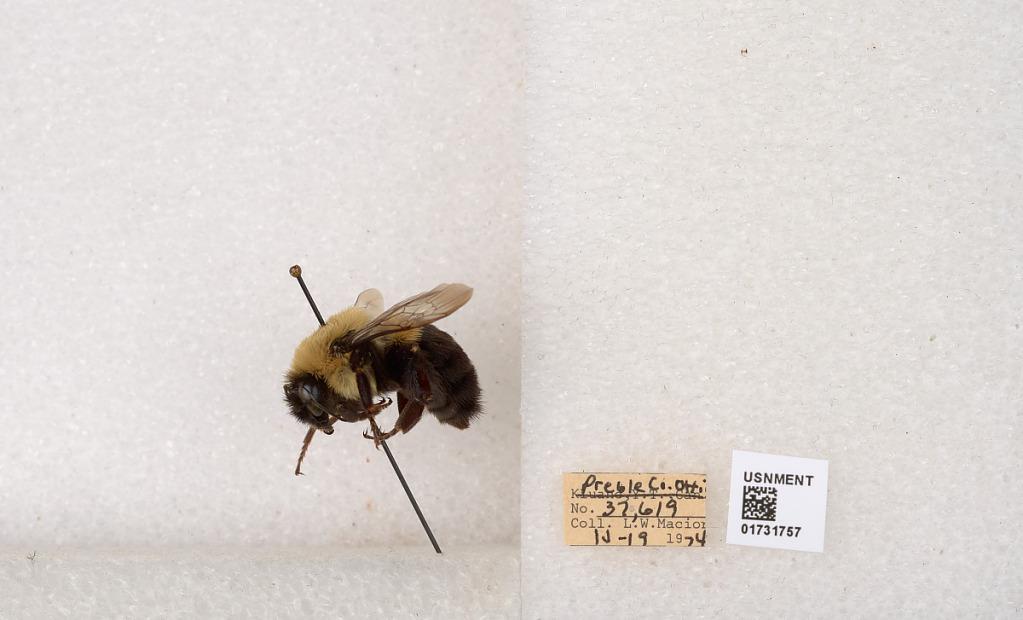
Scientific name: Bombus impatiens Cresson
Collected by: L. Macior
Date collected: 1974-4-19
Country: United States
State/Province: Ohio
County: Preble
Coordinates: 39.7416, -84.648